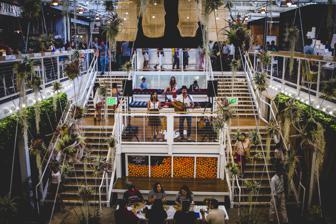
Building: Anaheim Packing House
Country: United States of America
Year built: 1919
United States historic place Anaheim Orange and Lemon Association Packing House U.S. National Register of Historic Places The interior of the Packing House in 2014, after it had been converted into a food hall . location in Anaheim and Orange County, California Show map of Anaheim, California Location within California Show map of California Location Anaheim , California Coordinates 33°49′53″N 117°54′44″W / 33.831457°N 117.912104°W / 33.831457; -117.912104 Built 1919 Architectural style Spanish Colonial Revival Restored 2014 NRHP reference No. 15000379 Added to NRHP July 7, 2015 The Anaheim Packing House is a 42,000-square-foot (3,900 m 2 ) gourmet food hall in Downtown Anaheim , California, United States. Along with the Packard Building, a renovated 1925 Mission Revival style building, and a farmer's market , it makes up a shopping center called the Anaheim Packing District . The Packing House opened on May 31, 2014, and is located in a renovated 1919 former Sunkist citrus packing house built in Spanish Colonial Revival style . It is one of the few remaining packing houses in Orange County, and the only one in Anaheim. The packing house was added to the National Register of Historic Places as the Anaheim Orange and Lemon Association Packing House in 2015. The packing house circa 1936. References